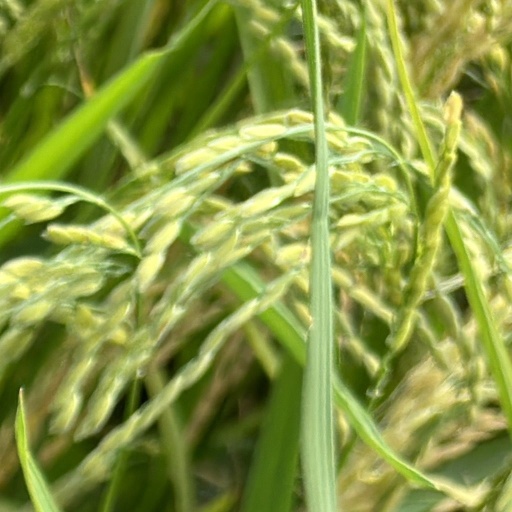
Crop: rice